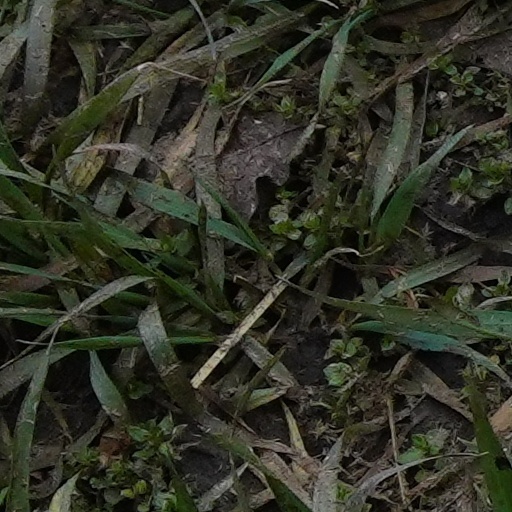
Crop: wheat